Karen people

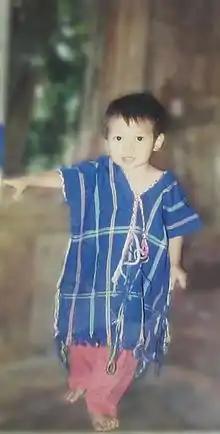
A Karen boy wearing traditional clothing

Followers believe that the future Buddha will return to Earth if they maintain their moral practices (following the Dharma and precepts), and they practice vegetarianism, hold Saturday services and construct distinct pagodas. Several Buddhist socioreligious movements, both orthodox and heterodox, have arisen in the past century. "Duwae", a type of pagoda worship, with animistic origins, is also practised.